Orlov-Rostopchin

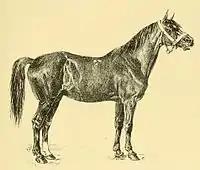
Fenella, Rostopchin mare.

At the end of the eighteenth century, Count Alexei Orlov began crossbreeding Anglo-Arabians. This was the first saddle horse breed developed in Russia, at the Khrenov stud farm. Two lines emerged: the Smetanka gray Arabian and the Saltan bay Arabian. Cross-breeding between these two lines gave rise to a saddle horse known locally in Russian as the "Orlovskaia verkhovaya", or "Orlov saddle horse", several decades before the emergence of the Anglo-Arabian breed in Europe. The golden bay stallion Yachma I, born in 1816, can be considered the true founder of the breed.